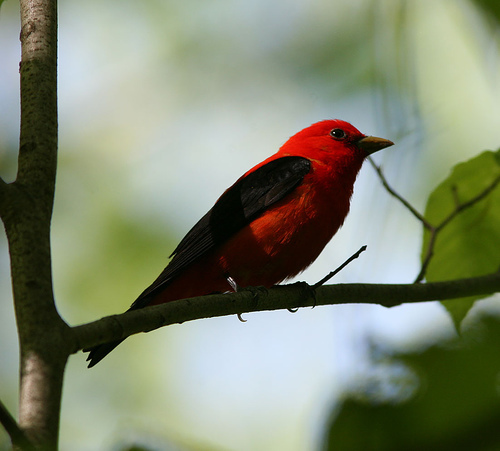
a small bird with a long tail, and a black and red body.
a medium sized bird, primarily bright red in color, with black wings and tail.
this is a red bird that has black wings and tail and a pointed beak.
this bird has an orange body with black wings and tail.
a bird with a small triangular bill and head, white body, and black wings.
this bird has wings that are black with a red belly
this bird has wings that are black and has a red bodythe bird has black wingbars and a red back and breast.
this is a red bird with black wings and tail and a pointed beak.
red bird, with dark black eyes and wings.
Species: Scarlet Tanager